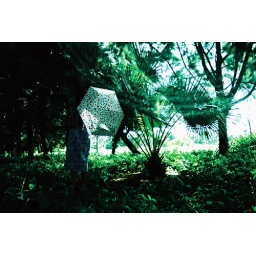
girl in the forest